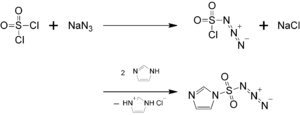
L'azoture d'imidazole-1-sulfonyle est un azoture organique qui peut être utilisé en synthèse organique comme alternative à l'azoture de triflyle. Il se présente sous la forme d'un liquide incolore explosif. Il peut également être utilisé sous forme de chlorhydrate, qui est présente moins de risques d'explosion.